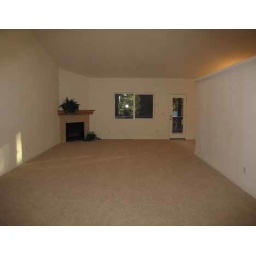
Looking from the front door toward the back of the house. The kitchen in on the other side of the wall.